Nothing More Than a Woman

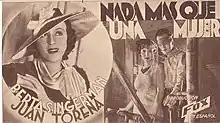

Nothing More Than a Woman (Spanish: Nada más que una mujer) is a 1934 American drama film directed by Harry Lachman and starring Berta Singerman, Alfredo del Diestro and Juan Torena. It is the Spanish-language version of Fox's "Pursued" (1934).